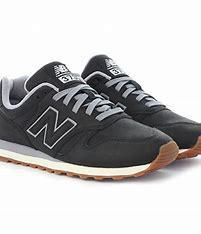
Brand: New
Model: Balance Classics